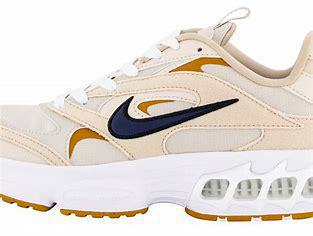
Brand: Nike
Model: Zoom Air Fire